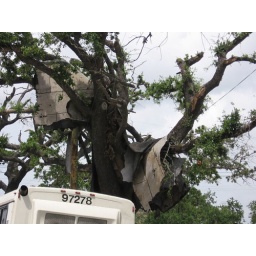
parts of a roof in tree 10 months later